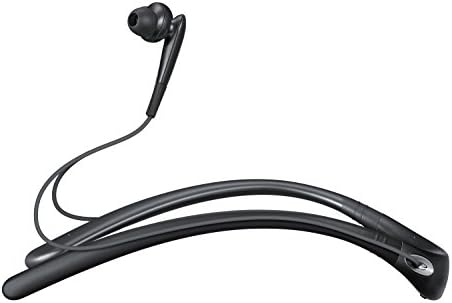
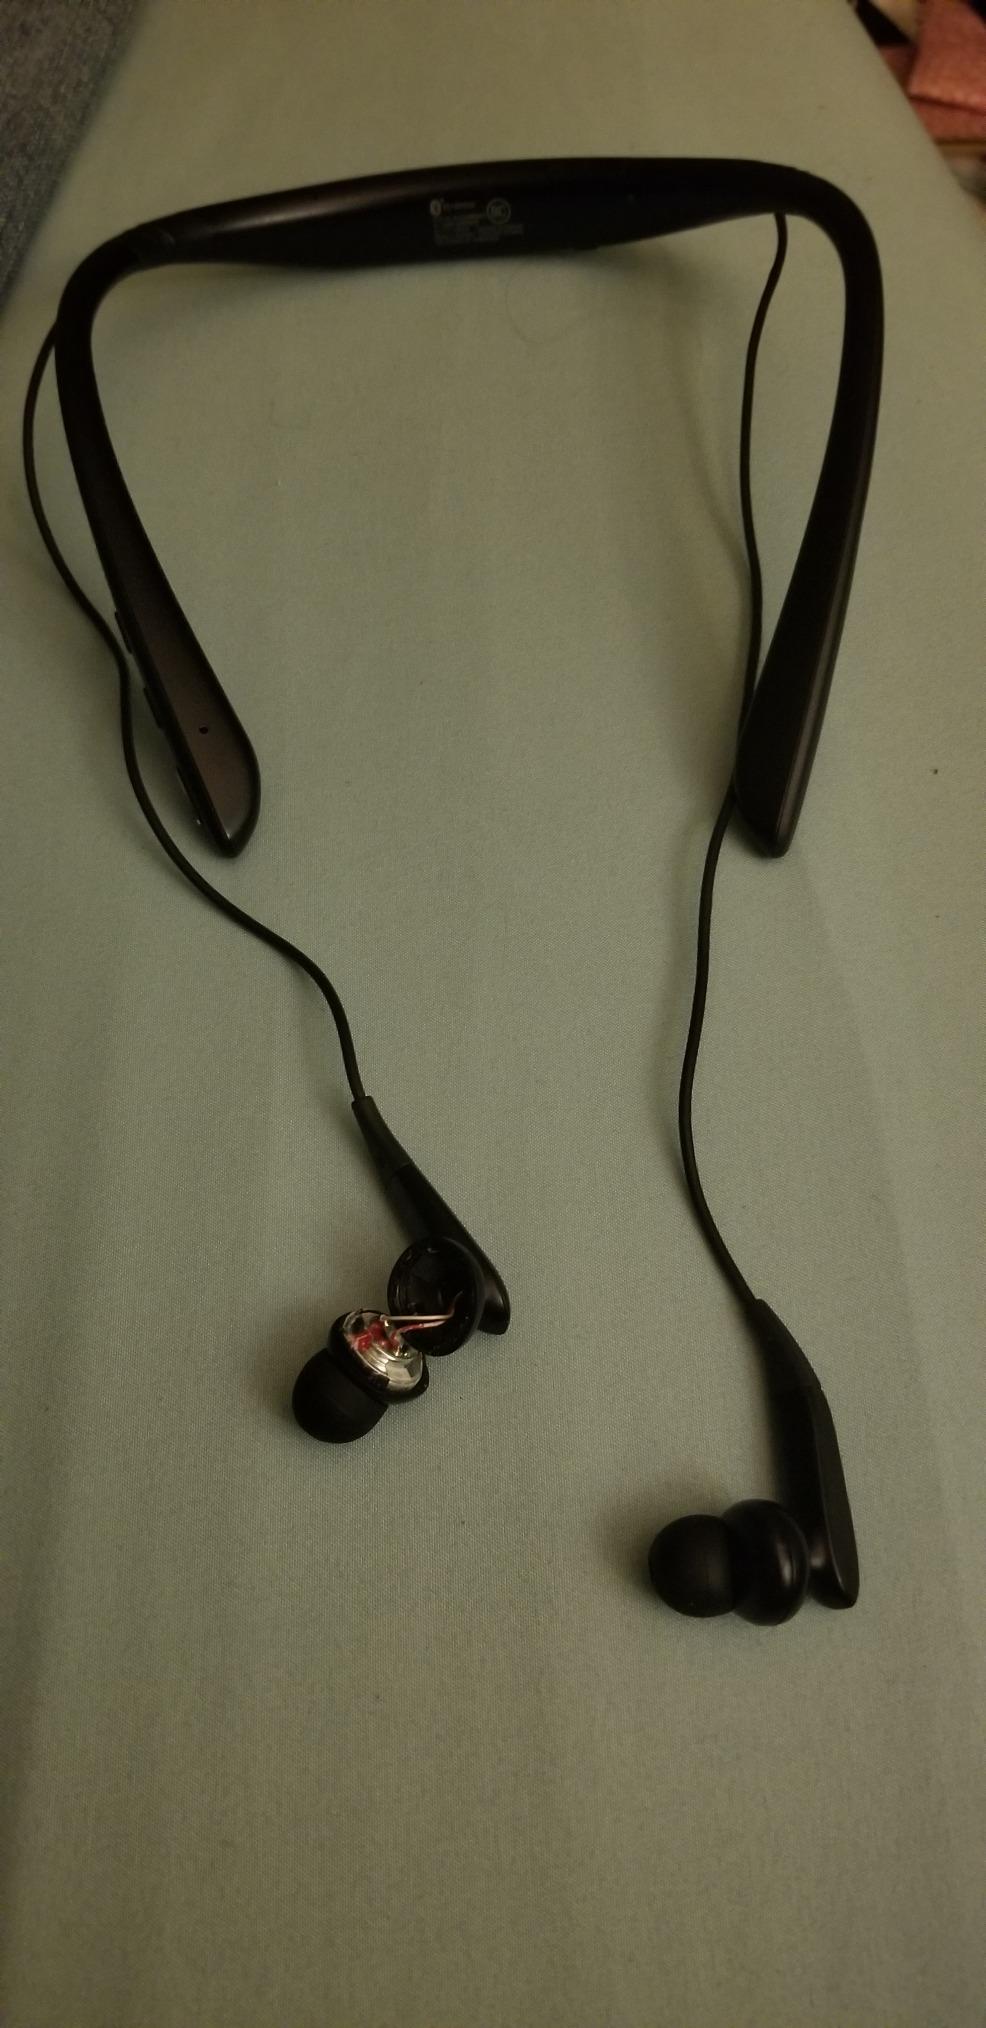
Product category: headphones
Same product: yes